Early history of the IRT subway

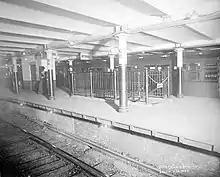
Black-and-white image of the Bowling Green station platform, with a track in the foreground

The designs of the underground stations are inspired by those of the Paris Métro, whose design had impressed Parsons. With few exceptions, Parsons's team designed two types of stations for Contracts 1 and 2. Local stations, which serve only local trains, have side platforms on the outside of the tracks. Local stations were spaced apart on average. Express stations, which serve both local and express trains, have island platforms between each direction's pair of local and express tracks. There were five express stations: Brooklyn Bridge, 14th Street, Grand Central, 72nd Street, and 96th Street, which were spaced apart on average. The Brooklyn Bridge, 14th Street, and 96th Street stations also had shorter side platforms for local trains, though these platforms have since been abandoned at all three stations. There was not enough space for side platforms at the Grand Central and 72nd Street stations. Stations north of 96th Street and south of Brooklyn Bridge, which served both local and express trains, typically had two side platforms and two or three tracks.